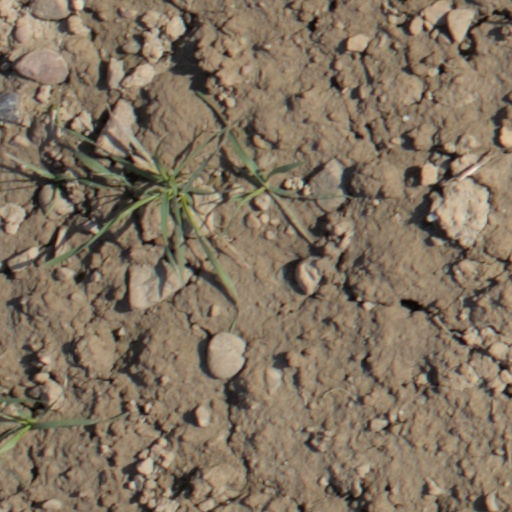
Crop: wheat